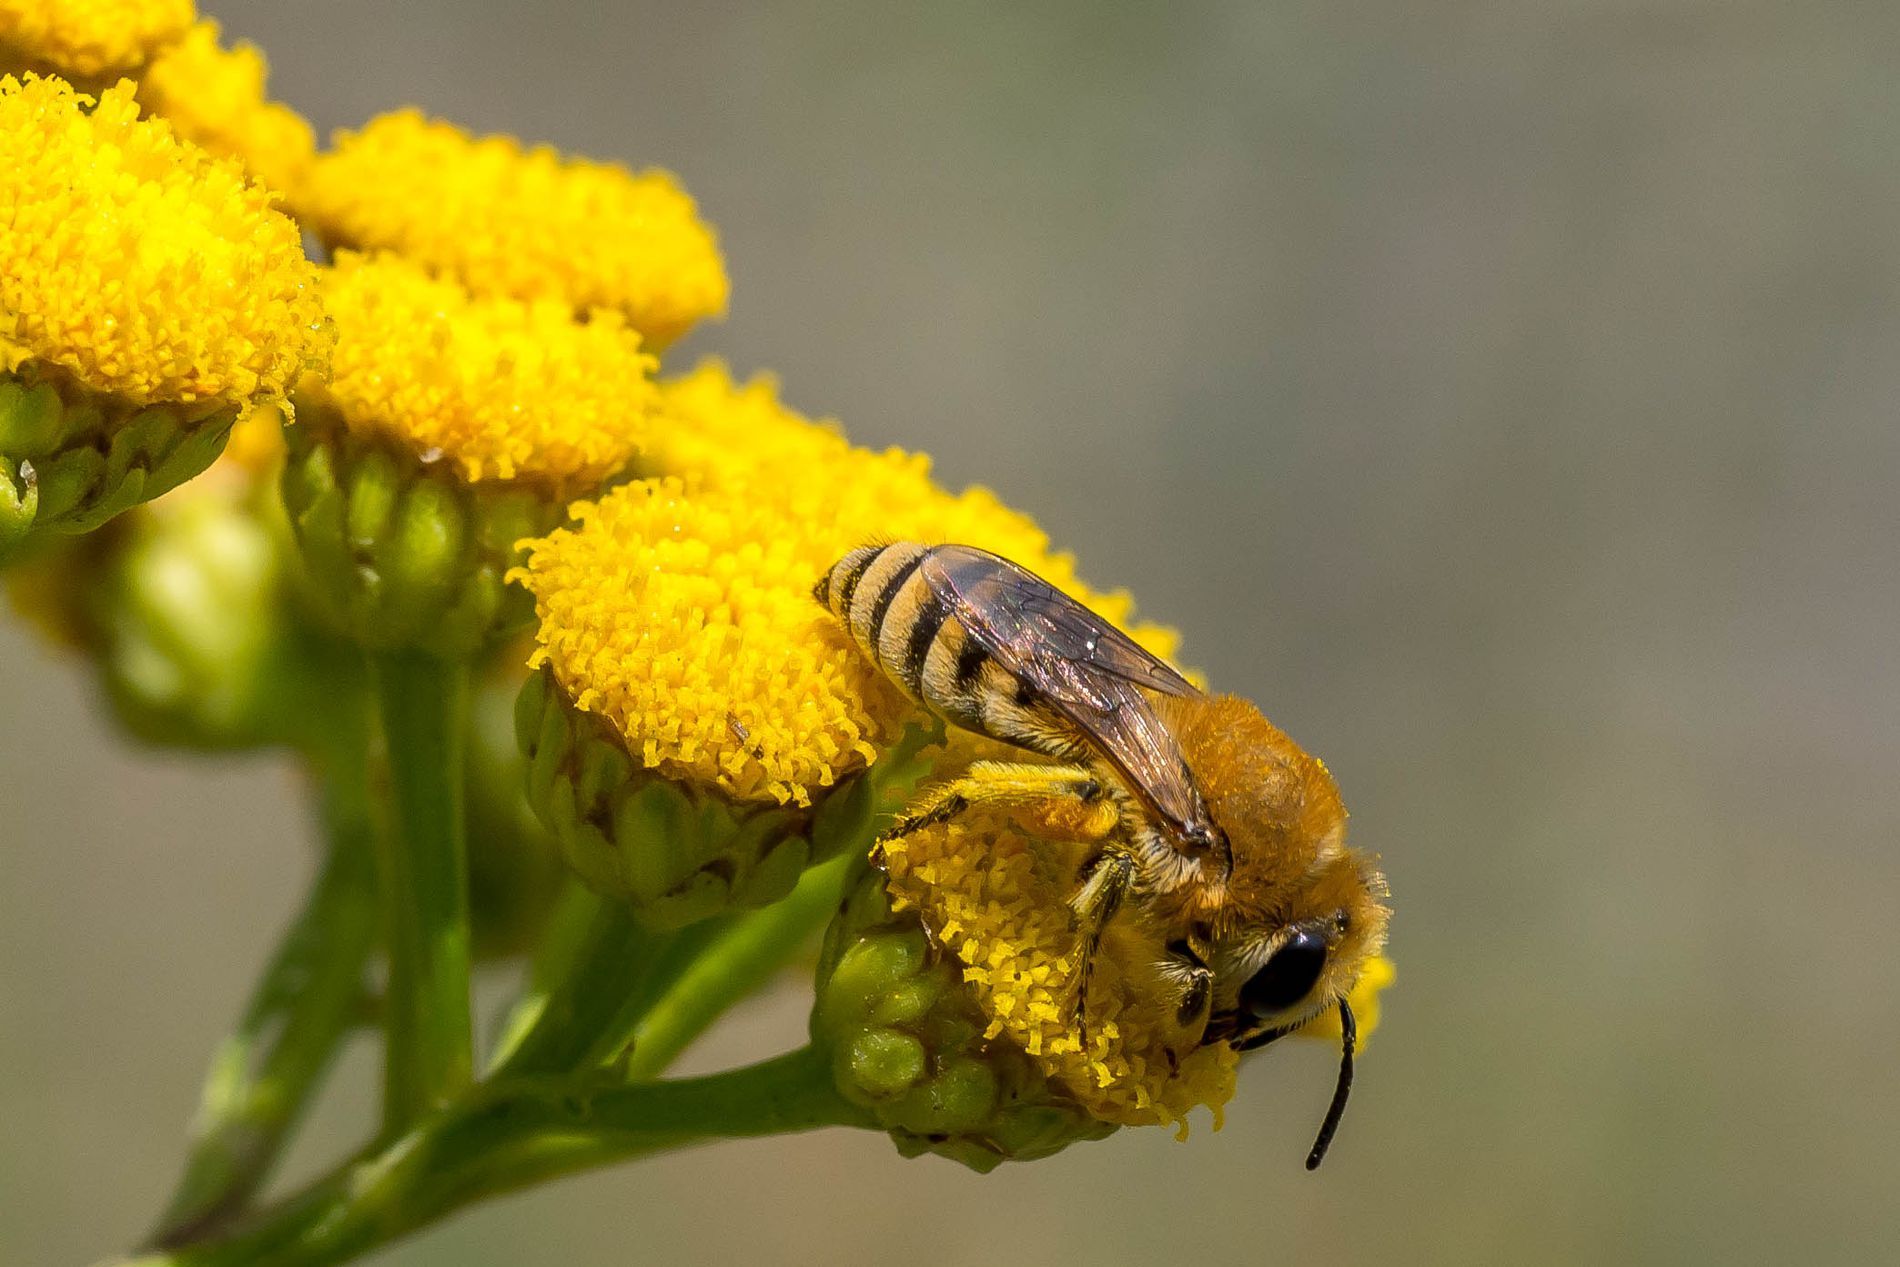
Tiny Worker in Action.
An image of a bee collecting nectar from charming yellow flowers against a blurred background makes the focus on the amazing details of the bee's body.
An image taken from a slightly side-on angle in the daylight captures a pretty bee collecting nectar from a cluster of charming yellow flowers highlighting the details of the bee's body giving a soft, charming atmosphere.
Labels: Animal, Apidae, Bee, Insect, Invertebrate, Wasp, Honey Bee, Bumblebee, Plant, Pollen, Daisy, Flower, Blur, Yellow flowers
Camera: OLYMPUS IMAGING CORP. E-M10
Lens: OLYMPUS M.60mm F2.8 Macro
Aperture: F8
Exposure: 1/250 sec
ISO: 200
Focal length: 60.0 mm